Adalberto Giazotto

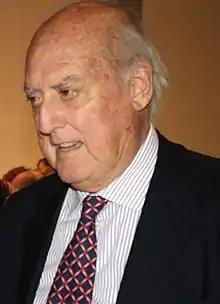
Giazotto in 2016

Born in Genoa to musicologist Remo Giazotto, Adalberto Giazotto earned his degree in physics from the Sapienza University of Rome. He helped design the Virgo interferometer, which first detected gravitational waves in 2017. He won the Caterina Tomassoni e Felice Pietro Chisesi Prize, a Matteucci Medal, and shared the Enrico Fermi Prize with Barry Barish in 2016.